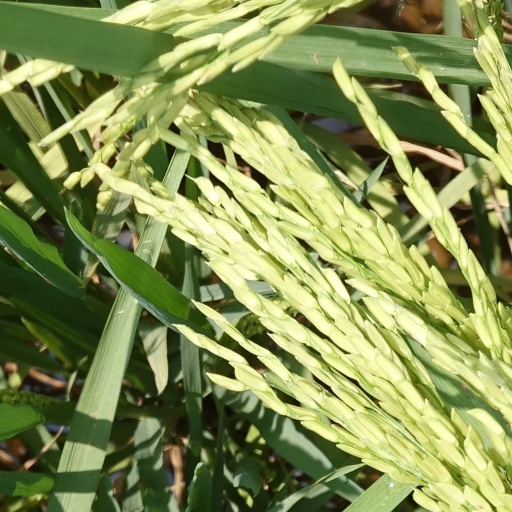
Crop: rice